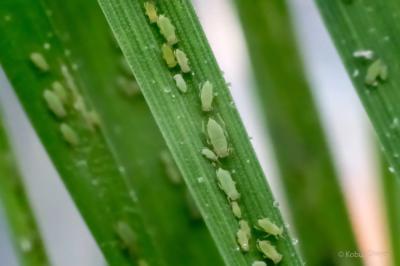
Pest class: russian_wheat_aphid